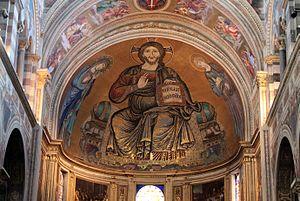
La cathédrale Notre-Dame-de-l’Assomption de Pise se trouve sur la Piazza dei Miracoli, à Pise en Italie, où elle est le centre d’un ensemble monumental classé au patrimoine mondial de l'UNESCO. Cet ensemble comprend aussi la célèbre tour penchée qui est le campanile de la cathédrale, le Camposanto monumentale attenant, ainsi que le baptistère de Pise qui lui fait face.
Cenni di Pepo dit Cimabue est un peintre majeur de la pré-Renaissance italienne né vers 1240 à Florence et mort vers 1302 à Pise.